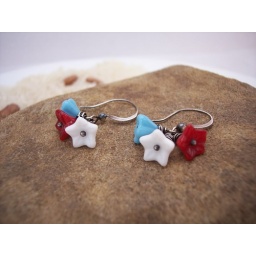
Red, white and blue czech glass flowers wrapped in oxidized sterling silver. $15.00